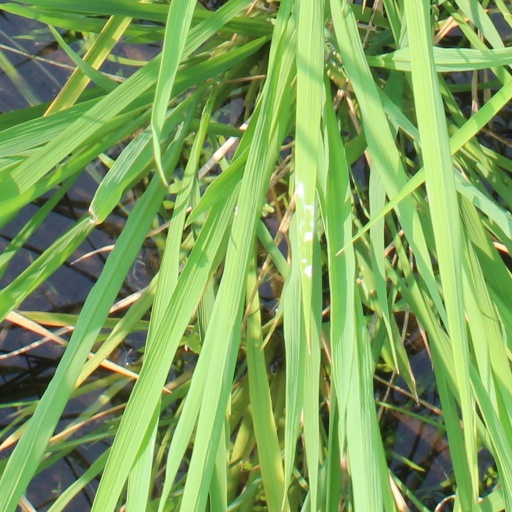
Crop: rice